The Branxton Advocate: Greta and Rothbury Recorder

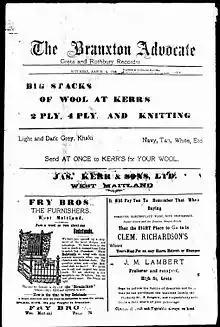
"Branxton Advocate: Greta and Rothbury Recorder", 4 March 1916

The Branxton Advocate: Greta and Rothbury Recorder was an English language newspaper that was published in Branxton, New South Wales Australia. There is only one known issue, which was published on 4 March 1916.